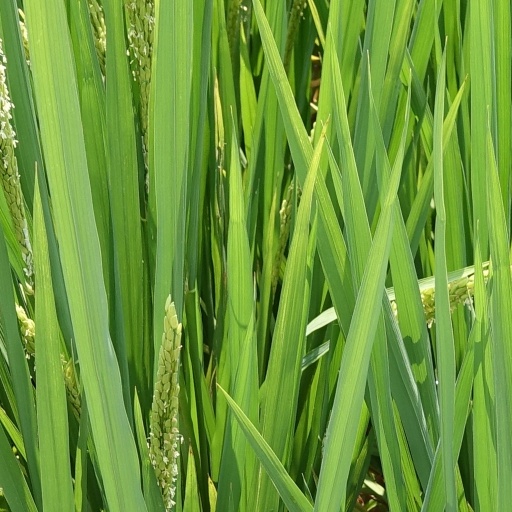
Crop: rice